Downtown Toronto

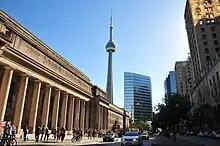
Union Station, Toronto's main intermodal transit hub providing inter-city Via Rail services and commuter services to the rest of the city region.

Downtown Toronto is home to the flagship department stores of The Bay, Saks Fifth Avenue and Holt Renfrew. The traditional shopping districts concentrated on Queen Street West and King Street East have seen recent growth to encompass the area surrounding Yonge–Dundas Square. The Old Town portion of the downtown, stretching from St. Lawrence Market to the Distillery District is home to many furniture stores, interior design studios and contemporary casual dining options.